The Maxies

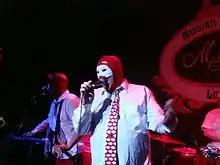
The Maxies performing in Riverside, California, in 2015

The Maxies are a power pop/punk rock band based in Riverside, California, with its members using onstage pseudonyms and billing themselves from Nuuk, Greenland.